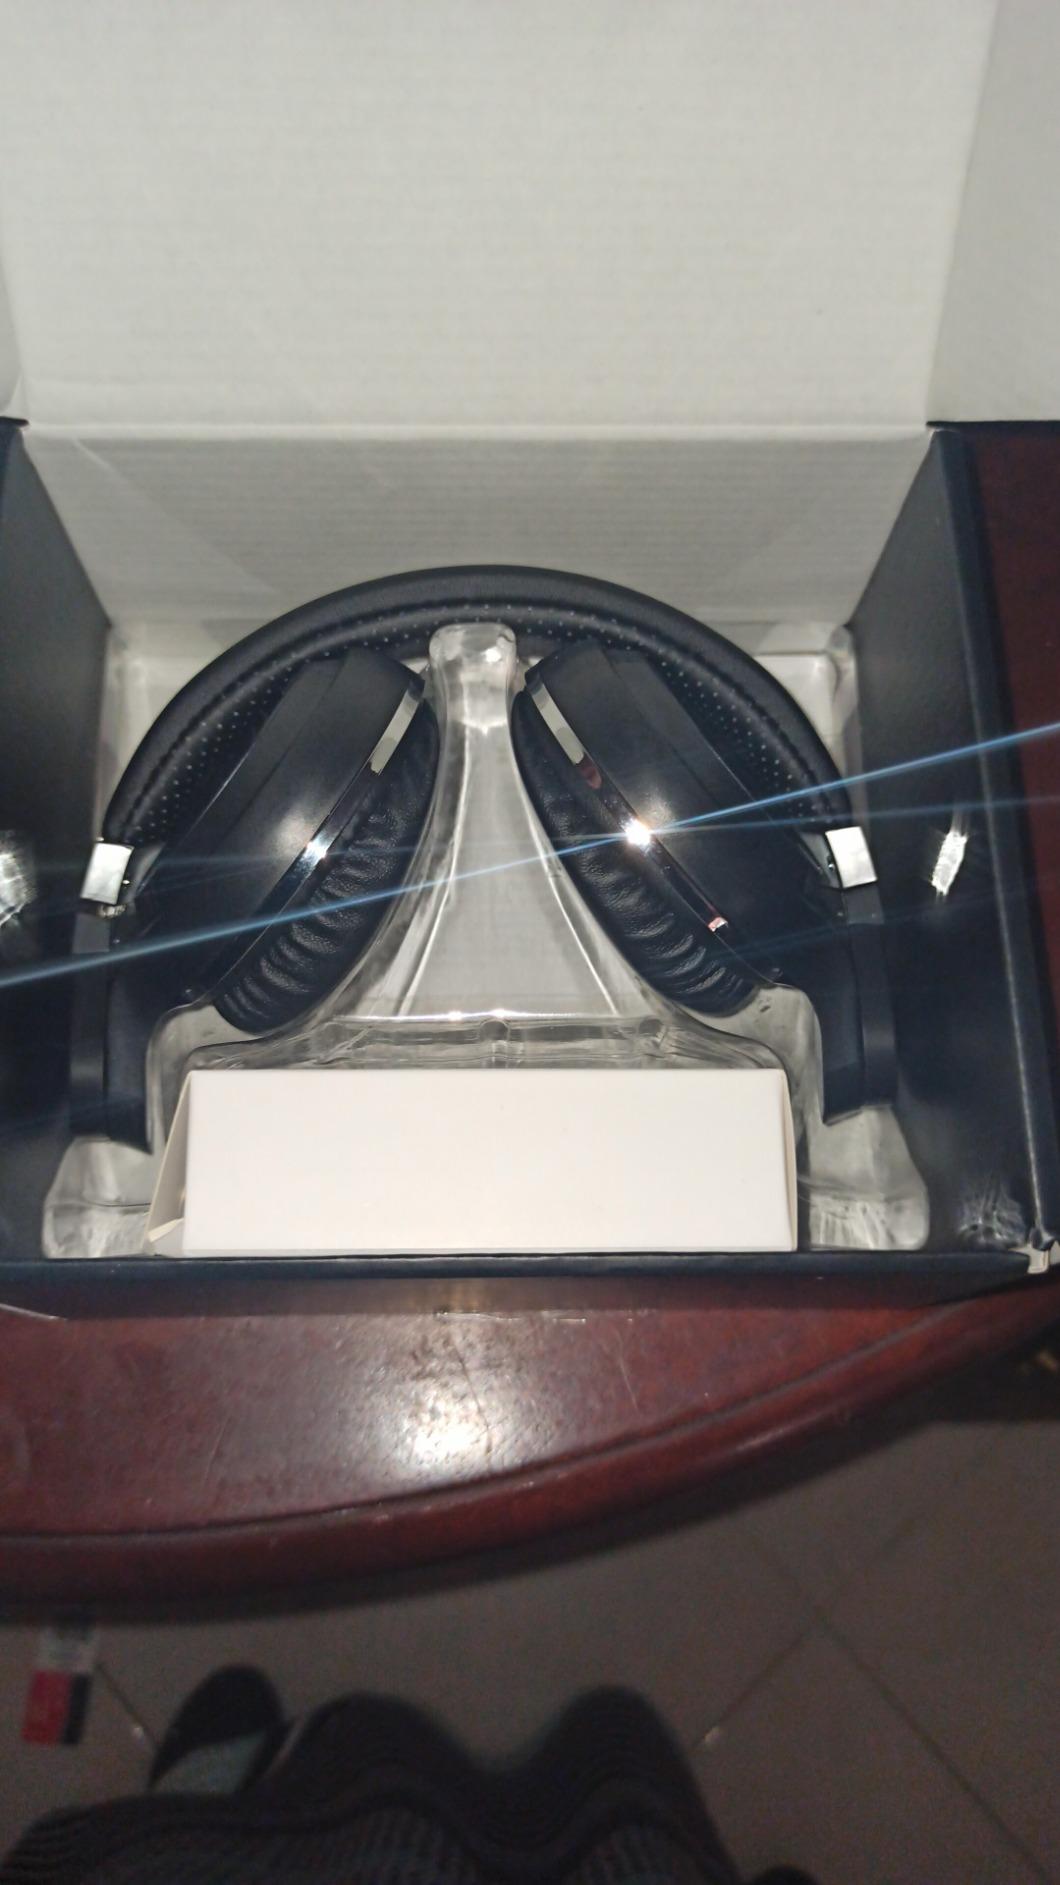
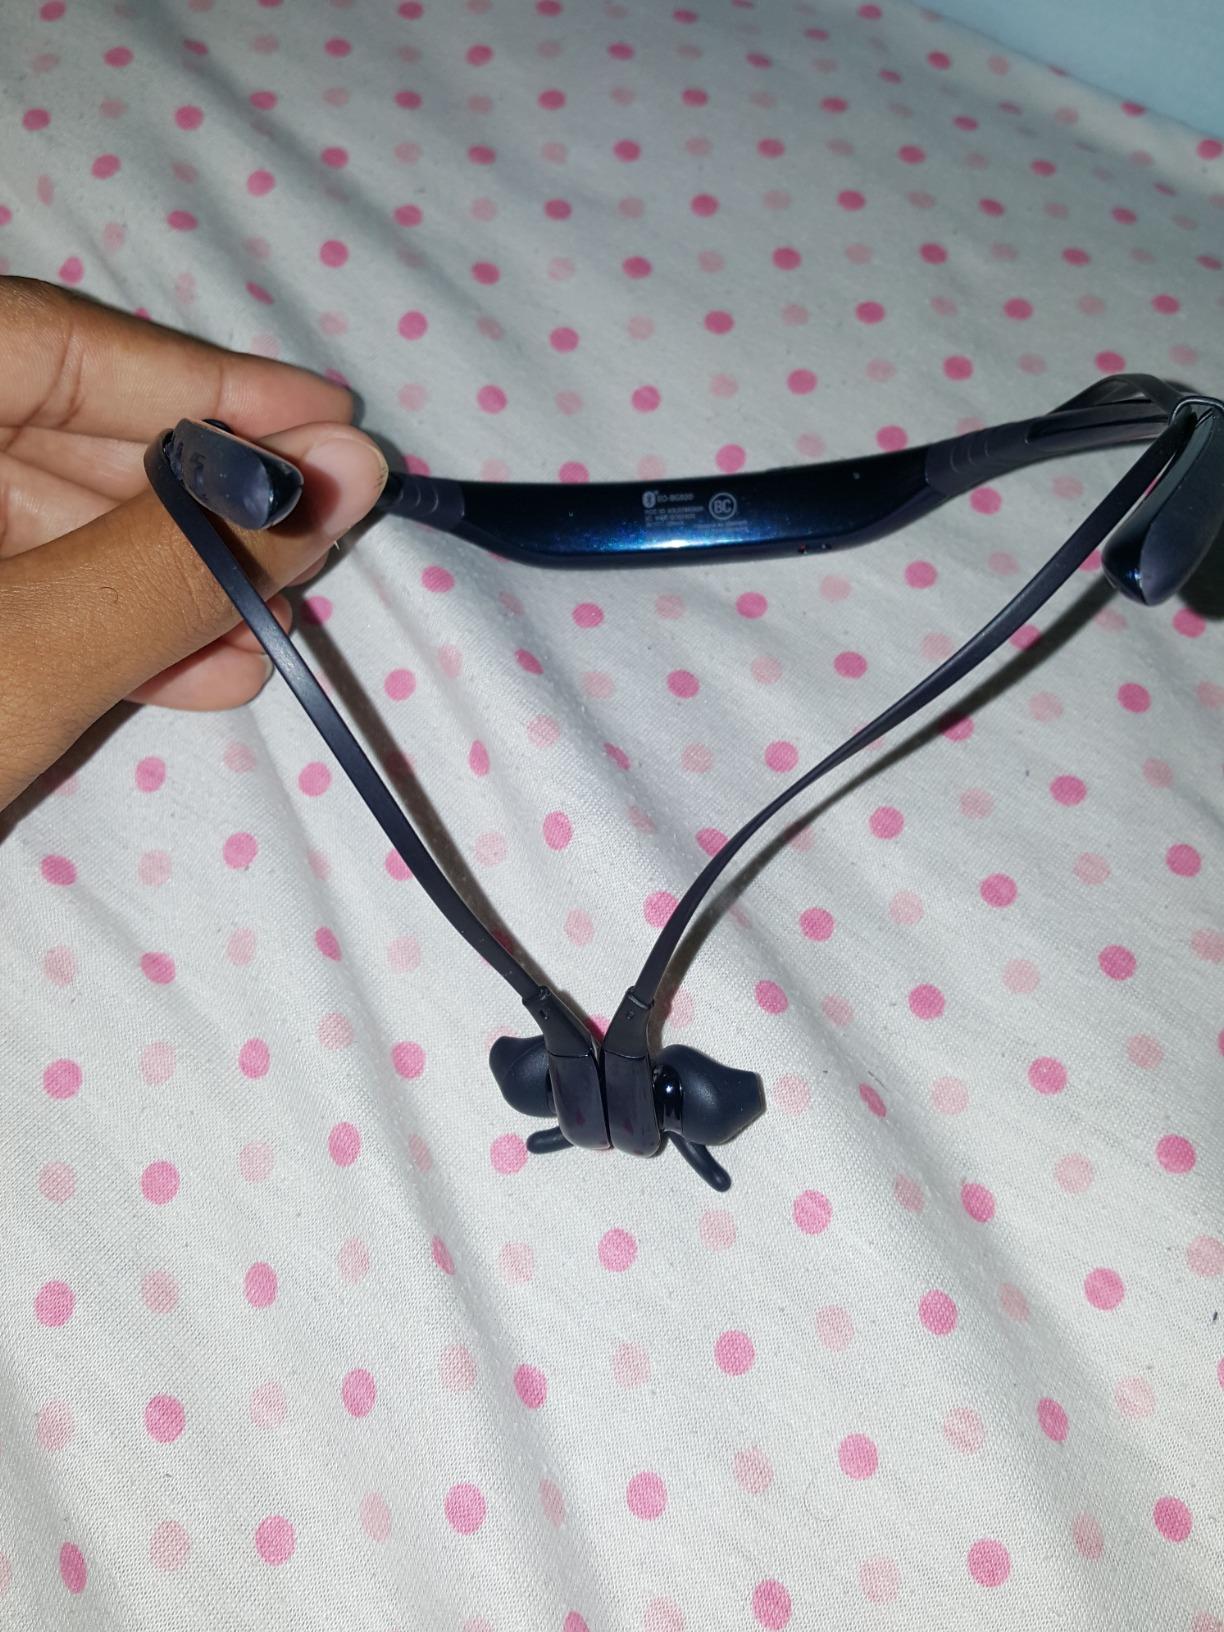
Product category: headphones
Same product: no